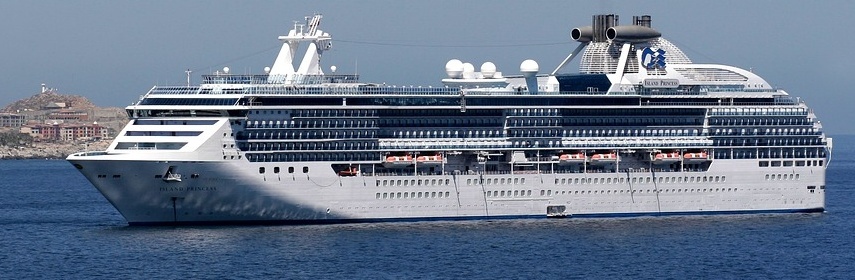
Vehicle type: Ships